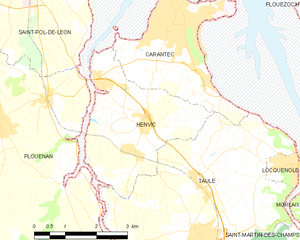
Henvic [ɛ̃vik] est une commune du département du Finistère, dans la région Bretagne, en France. Henvic occupe une position centrale dans la baie de Morlaix, entre les deux abers de la Penzé et de la Rivière de Morlaix.